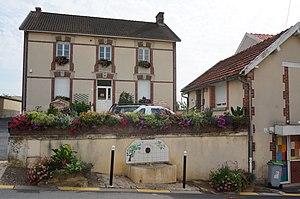
La Mairie à Champillon .